BMW i3

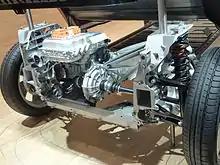
Electric motor located between the rear wheels with empty space at the right available for the range-extending gasoline engine

The i3 uses a unique powertrain consisting of a 125kW (168hp) synchronous permanent magnetelectric motor powered by lithium-ion batteries and driving the rear axle. The top speed is limited to . A range-extender option is available, adding a small rear-mounted 647cc petrol engine from a BMW motorcycle to recharge the high voltage battery when it is low on power.